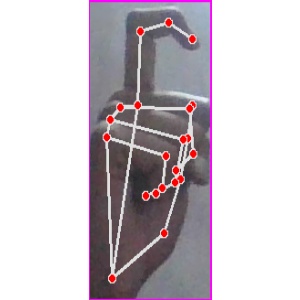
अक्षर: ट